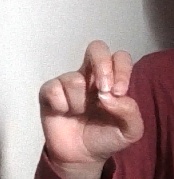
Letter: gaaf